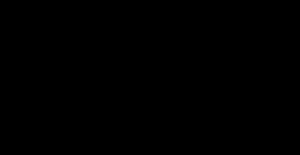
L'acide gras synthase est une enzyme, codée chez l'Humain par le gène FASN, ou un système d'enzymes qui réalise la biosynthèse des acides gras linéaires saturés par des condensations de Claisen successives d'unités malonyl-CoA sur de l'acétyl-CoA jusqu'à obtention de l'acide palmitique :
La biosynthèse des acides gras est une voie métabolique essentielle du processus de lipogenèse chez les eucaryotes et les bactéries. Elle réalise la biosynthèse d'acides gras par condensations de Claisen successives d'unités malonyl-CoA ou méthylmalonyl-CoA sur une amorce d'acétyl-CoA catalysées par l'acide gras synthase.